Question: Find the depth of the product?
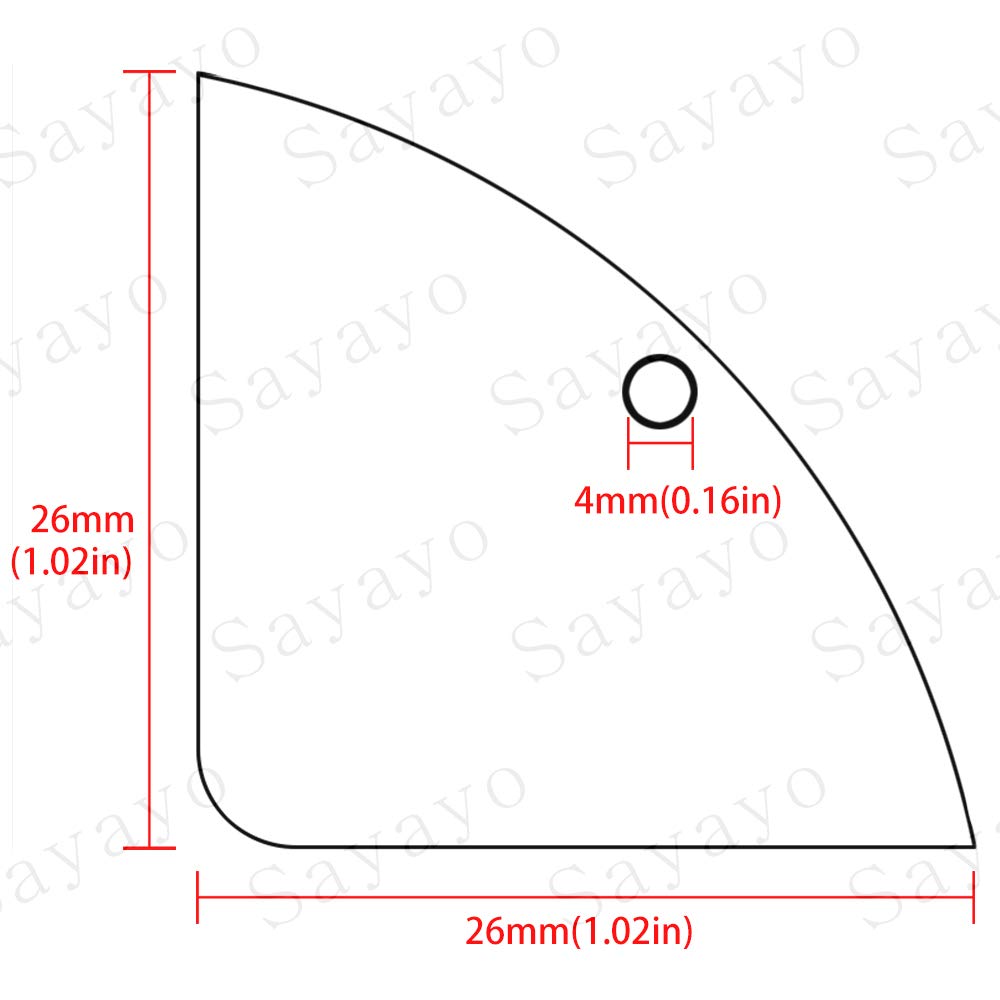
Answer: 26.0 millimetre